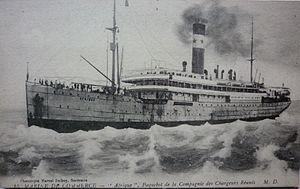
Paquebot Afrique à Bordeaux vers 1910, carte postale, phototypie Marcel Delboy, Bordeaux
L’Afrique est un paquebot appartenant à la ligne maritime des Chargeurs réunis ; construit en 1907, il effectue sa traversée inaugurale le 22 juillet 1908. Il avait pour mission de rallier les différents ports de l'Afrique française.